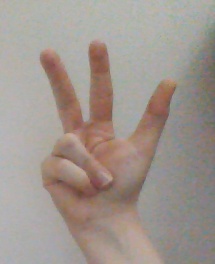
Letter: al